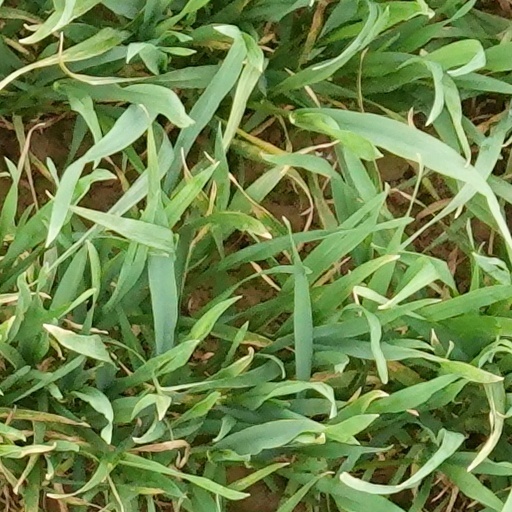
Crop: wheat